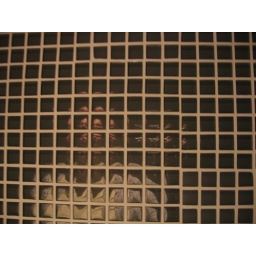
Crazy mirror tiles, in the bathroom